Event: Nepal Earthquake
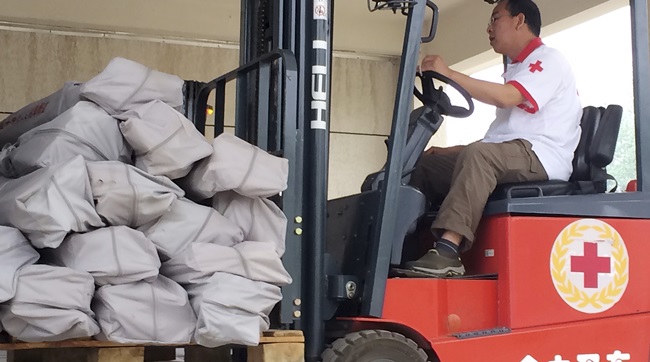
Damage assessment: no_damage